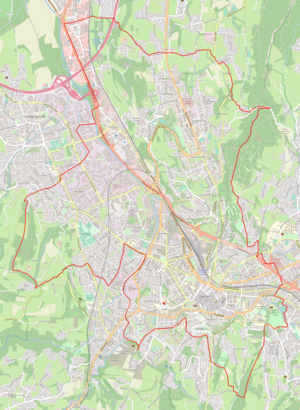
Carte de la commune française de Chambéry, chef-lieu du département de la Savoie, à la fin 2020.
La Sasson est une statue située en France sur la commune de Chambéry dans le département de la Savoie en région Auvergne-Rhône-Alpes.
La fontaine des Éléphants, historiquement appelée la colonne de Boigne et aujourd'hui plus simplement appelée « les Éléphants » ou surnommée « les quatre sans culs », est une fontaine située dans la commune de Chambéry, dans le département français de la Savoie en région Auvergne-Rhône-Alpes.
Le Musée savoisien est un musée départemental situé sur la commune de Chambéry, dans le département de la Savoie en région Auvergne-Rhône-Alpes.
Chambéry est une commune française située dans le département de la Savoie en région Auvergne-Rhône-Alpes.